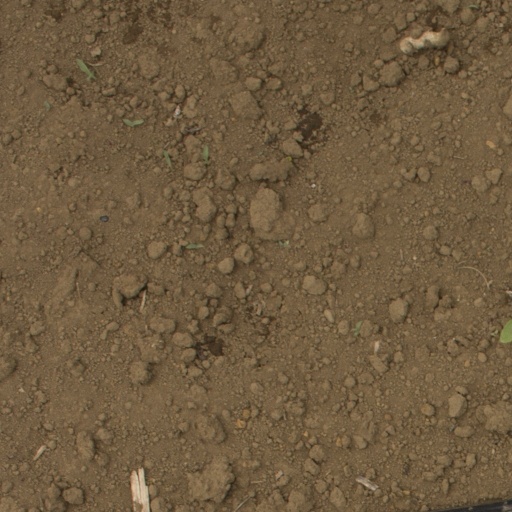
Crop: Jerusalem artichoke